Maxwell Acosty

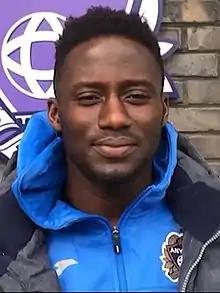
Acosty with FC Anyang in 2020

Boadu Maxwell Acosty (born 10 September 1991) is a Ghanaian professional footballer who plays as a winger for Italian Serie D club Tuttocuoio.